Langdi (sport)

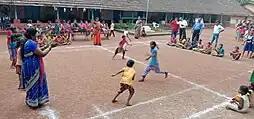
School kids play langdi during a inter-school competition

Langdi is a traditional South Asian field sport which combines elements of tag and hopscotch. It was originally played during the Pandiyan Dynasty and called "Nondiyaattam" at that time. The teams alternate chasing (attacking) and defending roles in each of the 4 innings of the game, with the chasing team's players restricted to hopping around on one foot, and attempting to score points by tagging as many defenders as possible within the 9 minutes of each inning. It is described by Marathis as a sport with a Marathi ethos.